Islam

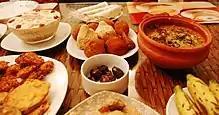
A fast-breaking feast, known as "Iftar", is served traditionally with dates.

Prayer in Islam, called as-salah or aṣ-ṣalāt, is seen as a personal communication with God and consists of repeating units called rakat that include bowing and prostrating to God. There are five timed prayers each day that are considered duties. The prayers are recited in the Arabic language and performed in the direction of the Kaaba. The act also requires a state of ritual purity achieved by means of either a routine "wudu" ritual wash or, in certain circumstances, a "ghusl" full body ritual wash.